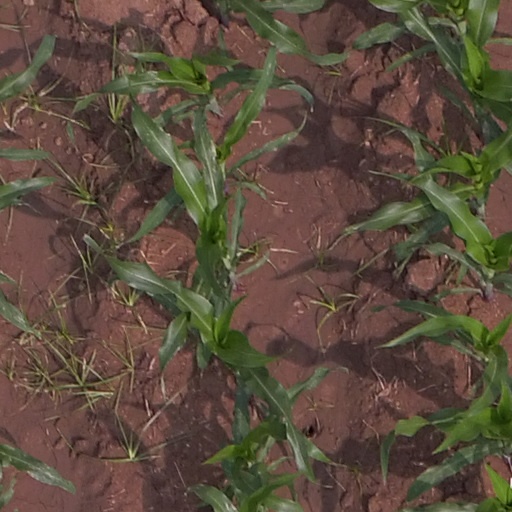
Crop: maize; corn